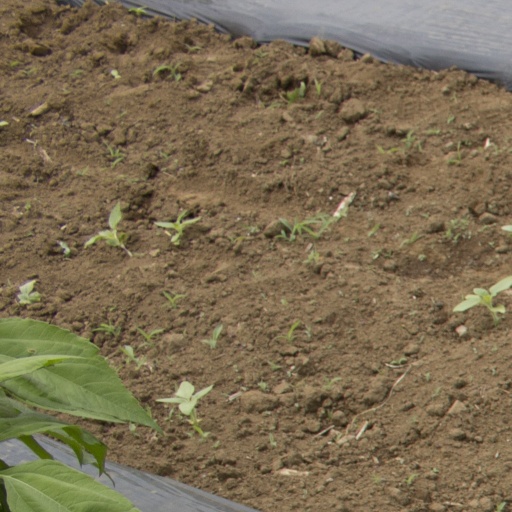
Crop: Jerusalem artichoke